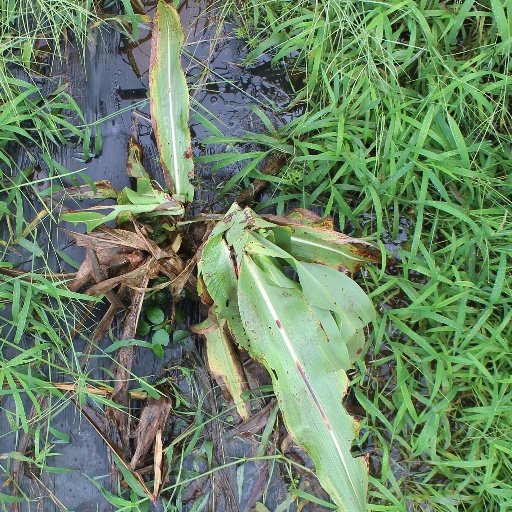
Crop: sorghum